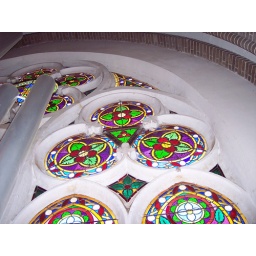
Stained glass window in back of church